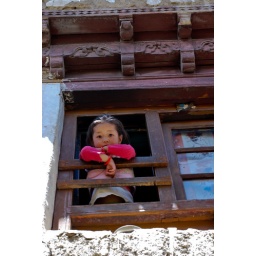
Curious girl looking at us through the window of her house in Leh